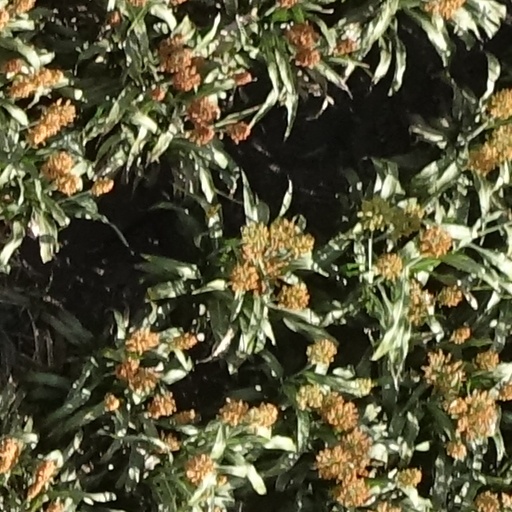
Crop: sorghum